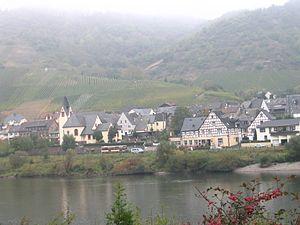
Müden (Mosel) est une municipalité allemande située dans le land de Rhénanie-Palatinat et l'arrondissement de Cochem-Zell.